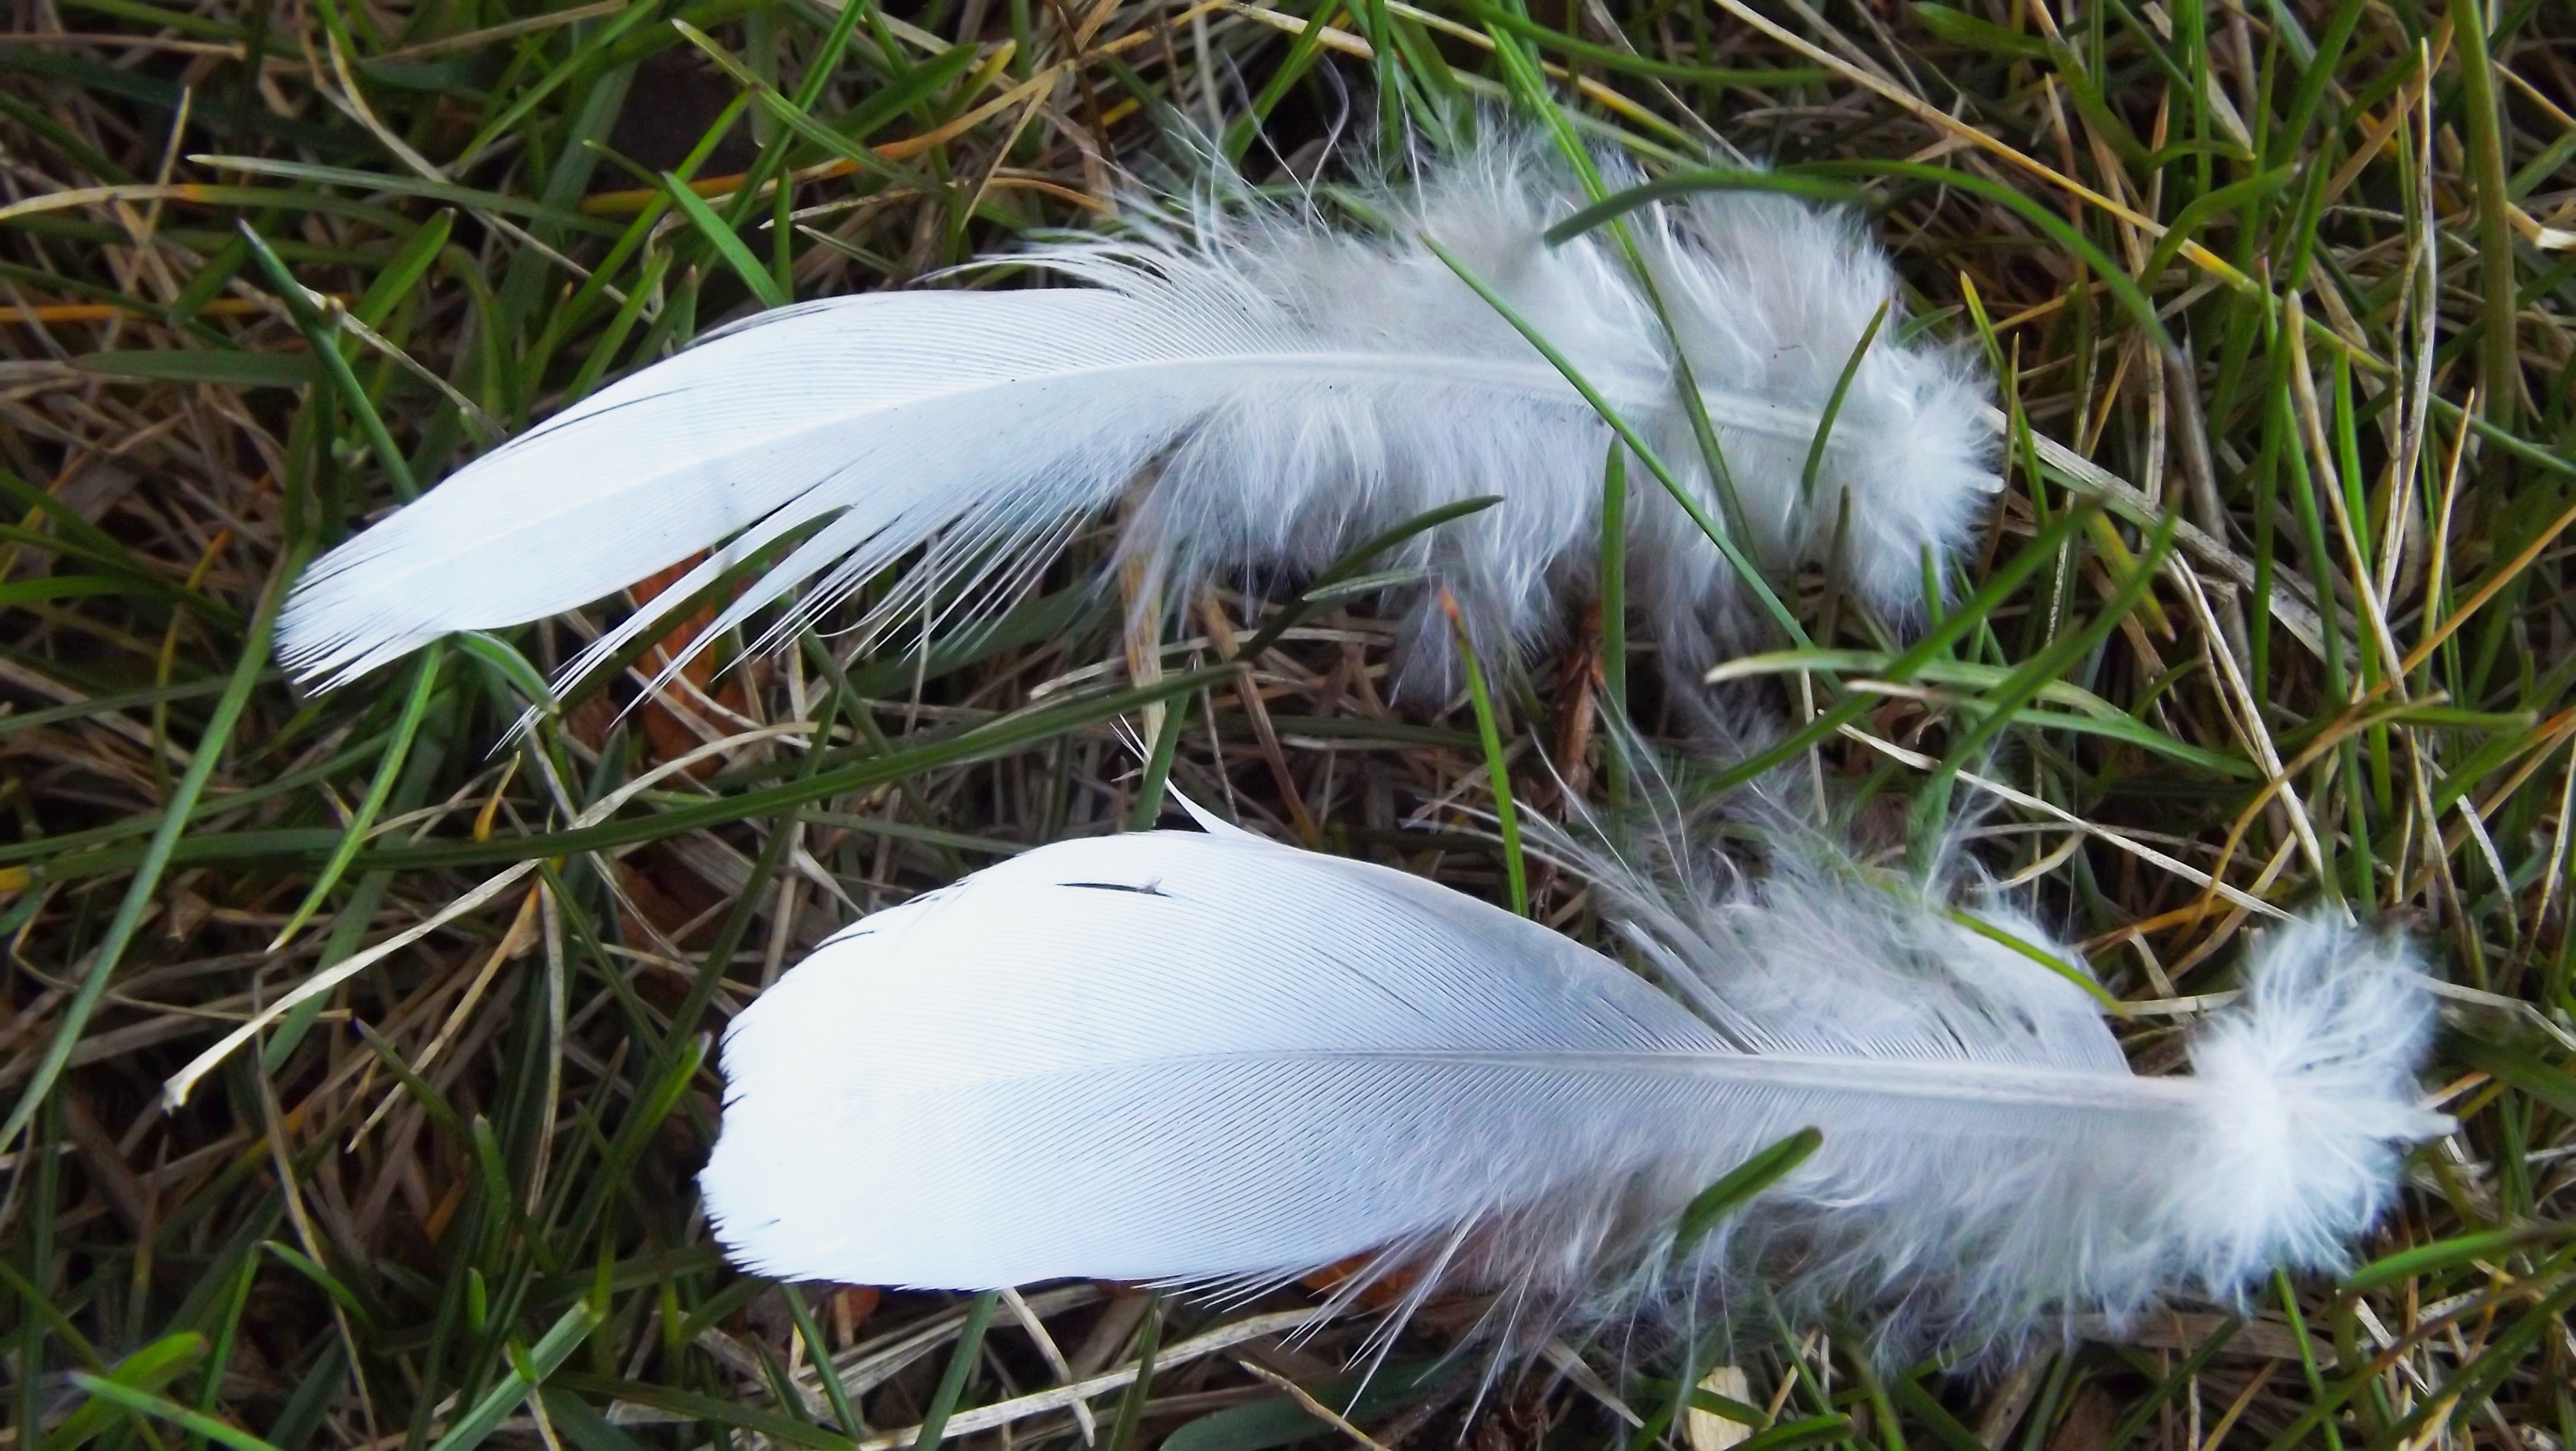
nature, grass, bird, wing, leaf, flower, wildlife, macro, two, flora, fauna, feathers, egret, fashion accessory